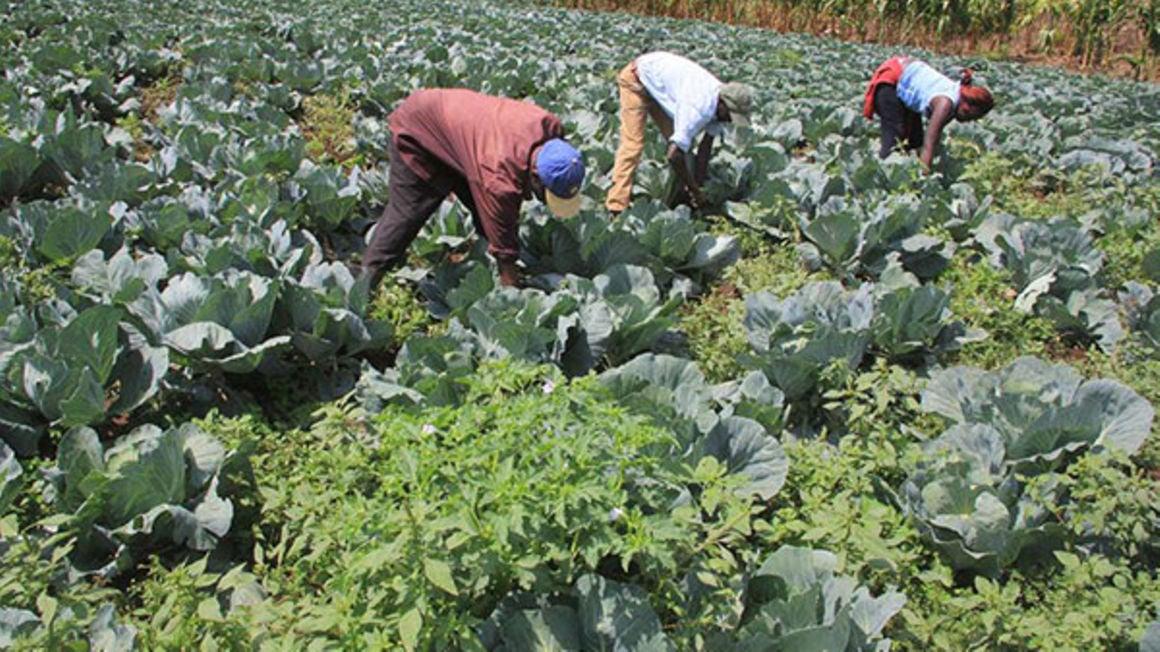
Shamba kubwa la kabichi linaonekana likilimwa kwa bidii na watu watatu wanaonfanya kazi shambani. Watu hawa wamejishughilisha na kazi ya kilimo, labda wakipalilia au kuvuna, huku wakionyesha kujitolea kwao kwa ardhi. Majani ya kabichi yanaonekana yakiwa na afya na yamejaa, yakionyesha mavuno mazuri yanayotarajiwa.